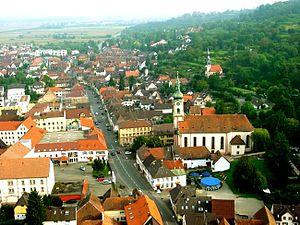
Herbolzheim est une ville du sud-ouest du Bade-Wurtemberg, à environ 30 km au nord de Fribourg-en-Brisgau.